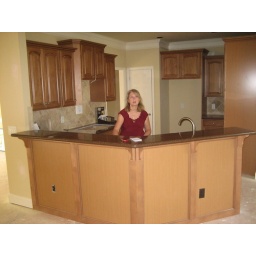
Sandy standing in her kitchen